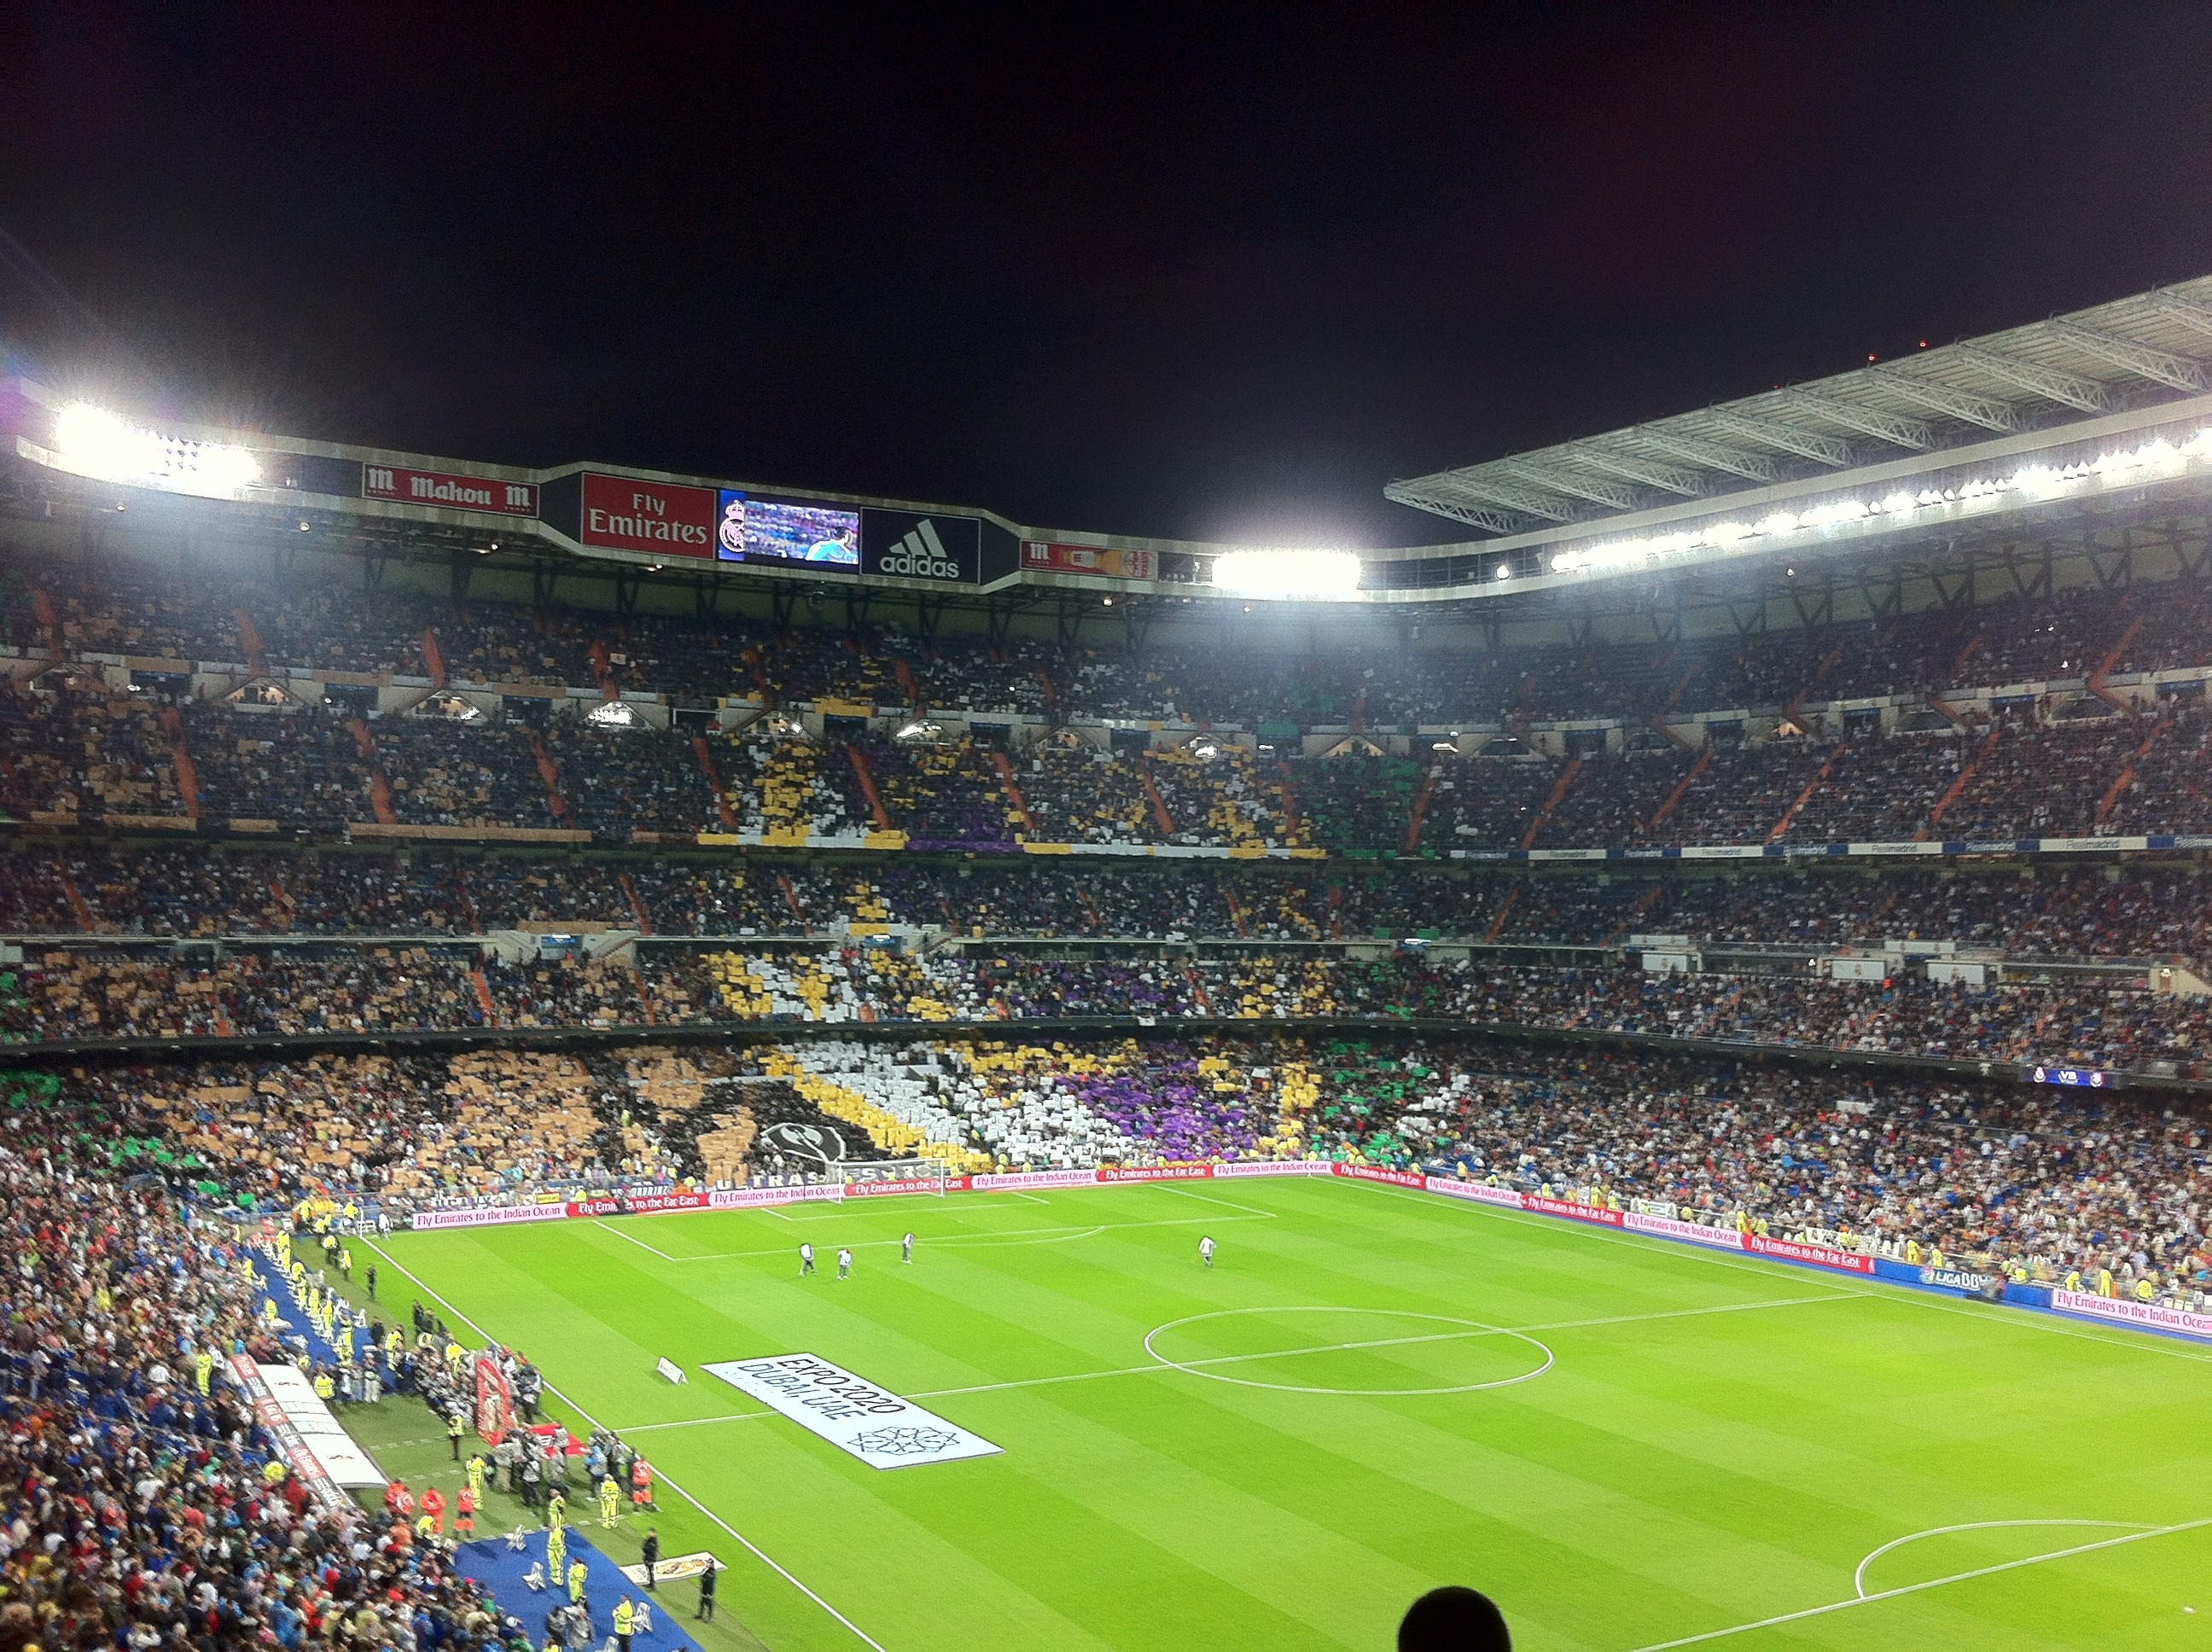
structure, soccer, football, stadium, player, baseball field, arena, spain, football stadium, real madrid, forum for the public, baseball park, geographical feature, sport venue, soccer specific stadium, arena football, santiago bernabeu, gallery for the public